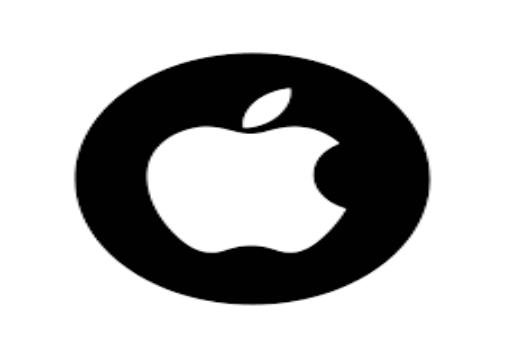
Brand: iPhone-2
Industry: Electronic